Mikazuki no Dragon

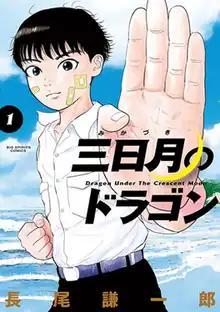
First volume cover

is a Japanese manga series written and illustrated by Kenichiro Nagao. It was serialized in Shogakukan's manga magazine "Monthly Big Comic Spirits" between January 2019 and August 2022, with its chapters collected in seven volumes.